Strategic Explorations of Exoplanets and Disks with Subaru

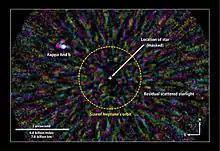
Kappa Andromedae b, the Super-Jupiter exoplanet of 12.8 Jupiter masses discovered as part of the SEEDS survey

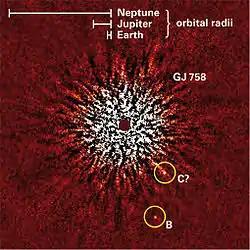
The confirmed brown dwarf GJ 758 B and the candidate GJ 758 C, which was later found to be a background star

The direct imaging survey was carried out with a suite of high-contrast instrumentation at the large Subaru 8.2 m telescope, including a second-generation adaptive optics (AO) system with 188 actuators (AO188) and a dedicated coronagraph instrument called HiCIAO. Observations began in late October 2009 and were completed in early January 2015, having observed roughly 500 nearby stars (including duplicates). The survey was conducted in the H-band (1.65 micron) and once a planet/companion candidate was detected, it was also observed at other near-infrared wavelengths.